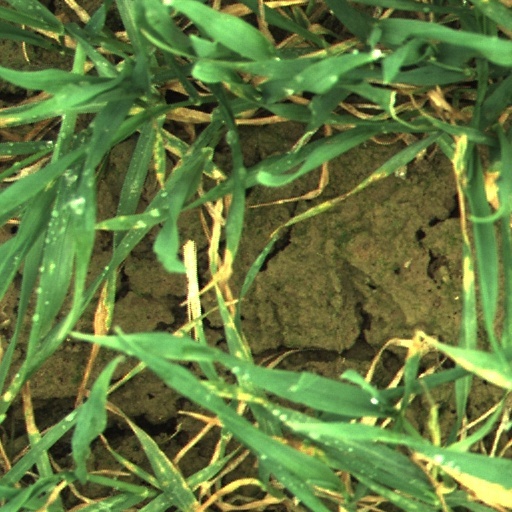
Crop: wheat